More popular than Jesus

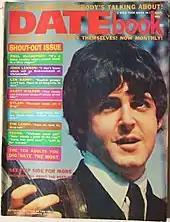
The September 1966 "Shout-Out" issue of "Datebook" magazine that sparked the controversy

Beatles press officer Tony Barrow offered Cleave's four interviews to "Datebook", an American teen magazine. He believed that the pieces were important to show fans that the Beatles were progressing beyond simple pop music and producing more intellectually challenging work. "Datebook" was a liberal magazine that addressed subjects such as interracial dating and the legalisation of marijuana, so it seemed an appropriate publication for the interviews. Managing editor Danny Fields played a role in highlighting Lennon's comments.